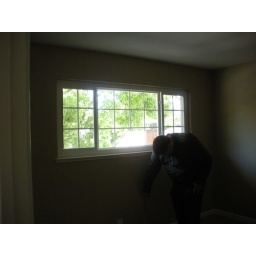
window in small bedroom